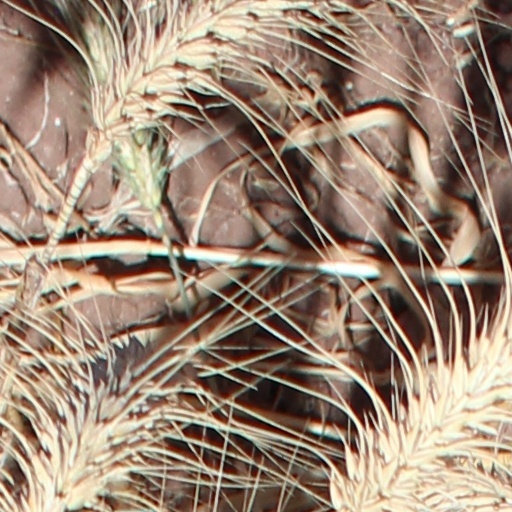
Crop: wheat